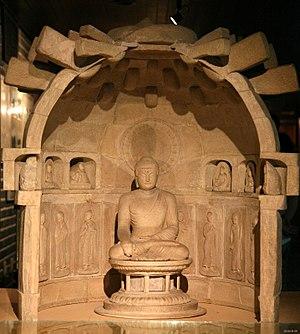
La grotte de Seokguram est un ermitage du complexe constitué autour du temple Bulguksa, à quatre kilomètres à l'est de ce temple. Elle se situe à 750 m d'altitude sur le mont Toham à Gyeongju en Corée du Sud. Elle est également proche de la côte est de la Corée, sur la mer du Japon.